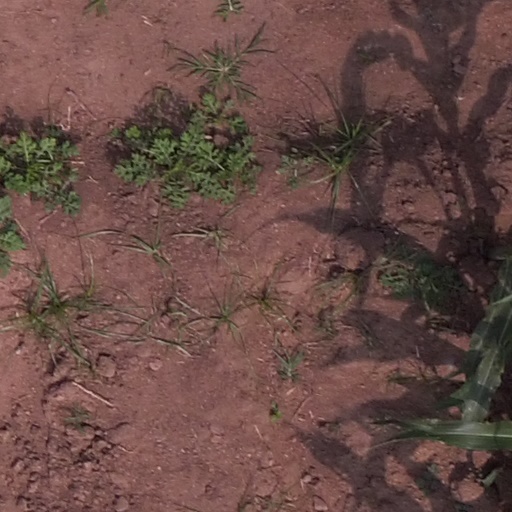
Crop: maize; corn